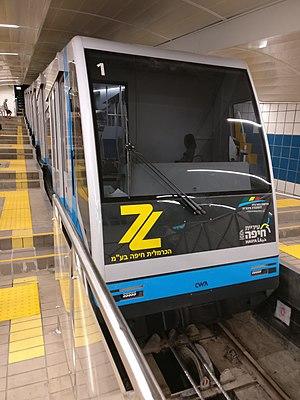
Le Carmelit est un métro souterrain utilisant les techniques du funiculaire et du métro sur pneu, située au Mont Carmel dans la ville portuaire de Haïfa, au nord d’Israël. Construit par des entreprises françaises, il est inauguré le 6 octobre 1959 par David Ben Gourion. Fermé en 1986 en raison de signes de vétusté, il est rénové et remis en service en septembre 1992.